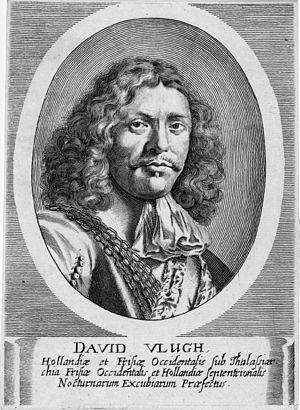
Hendrik Bary, né en 1632 et décédé en 1707 à Gouda, est un graveur néerlandais du siècle d'or.